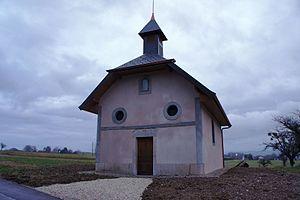
Janvier 2012 chapelle restaurée
La chapelle de Poisu, autrefois appelée Notre Dame du Sacré-Cœur, est une chapelle catholique bâtie au XVIIᵉ siècle dans le hameau de Poisu à Moye dans le département de la Haute-Savoie et la région Auvergne-Rhône-Alpes.